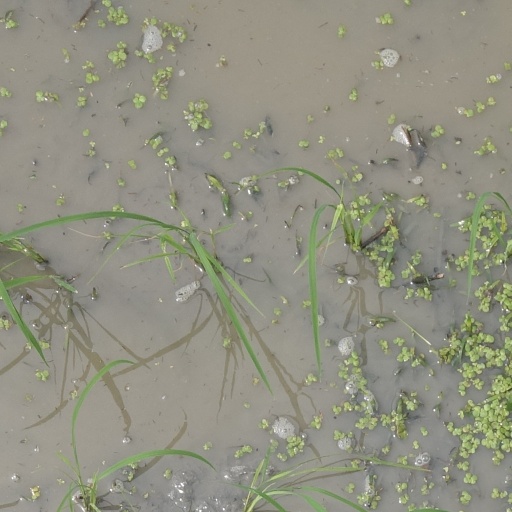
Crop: rice